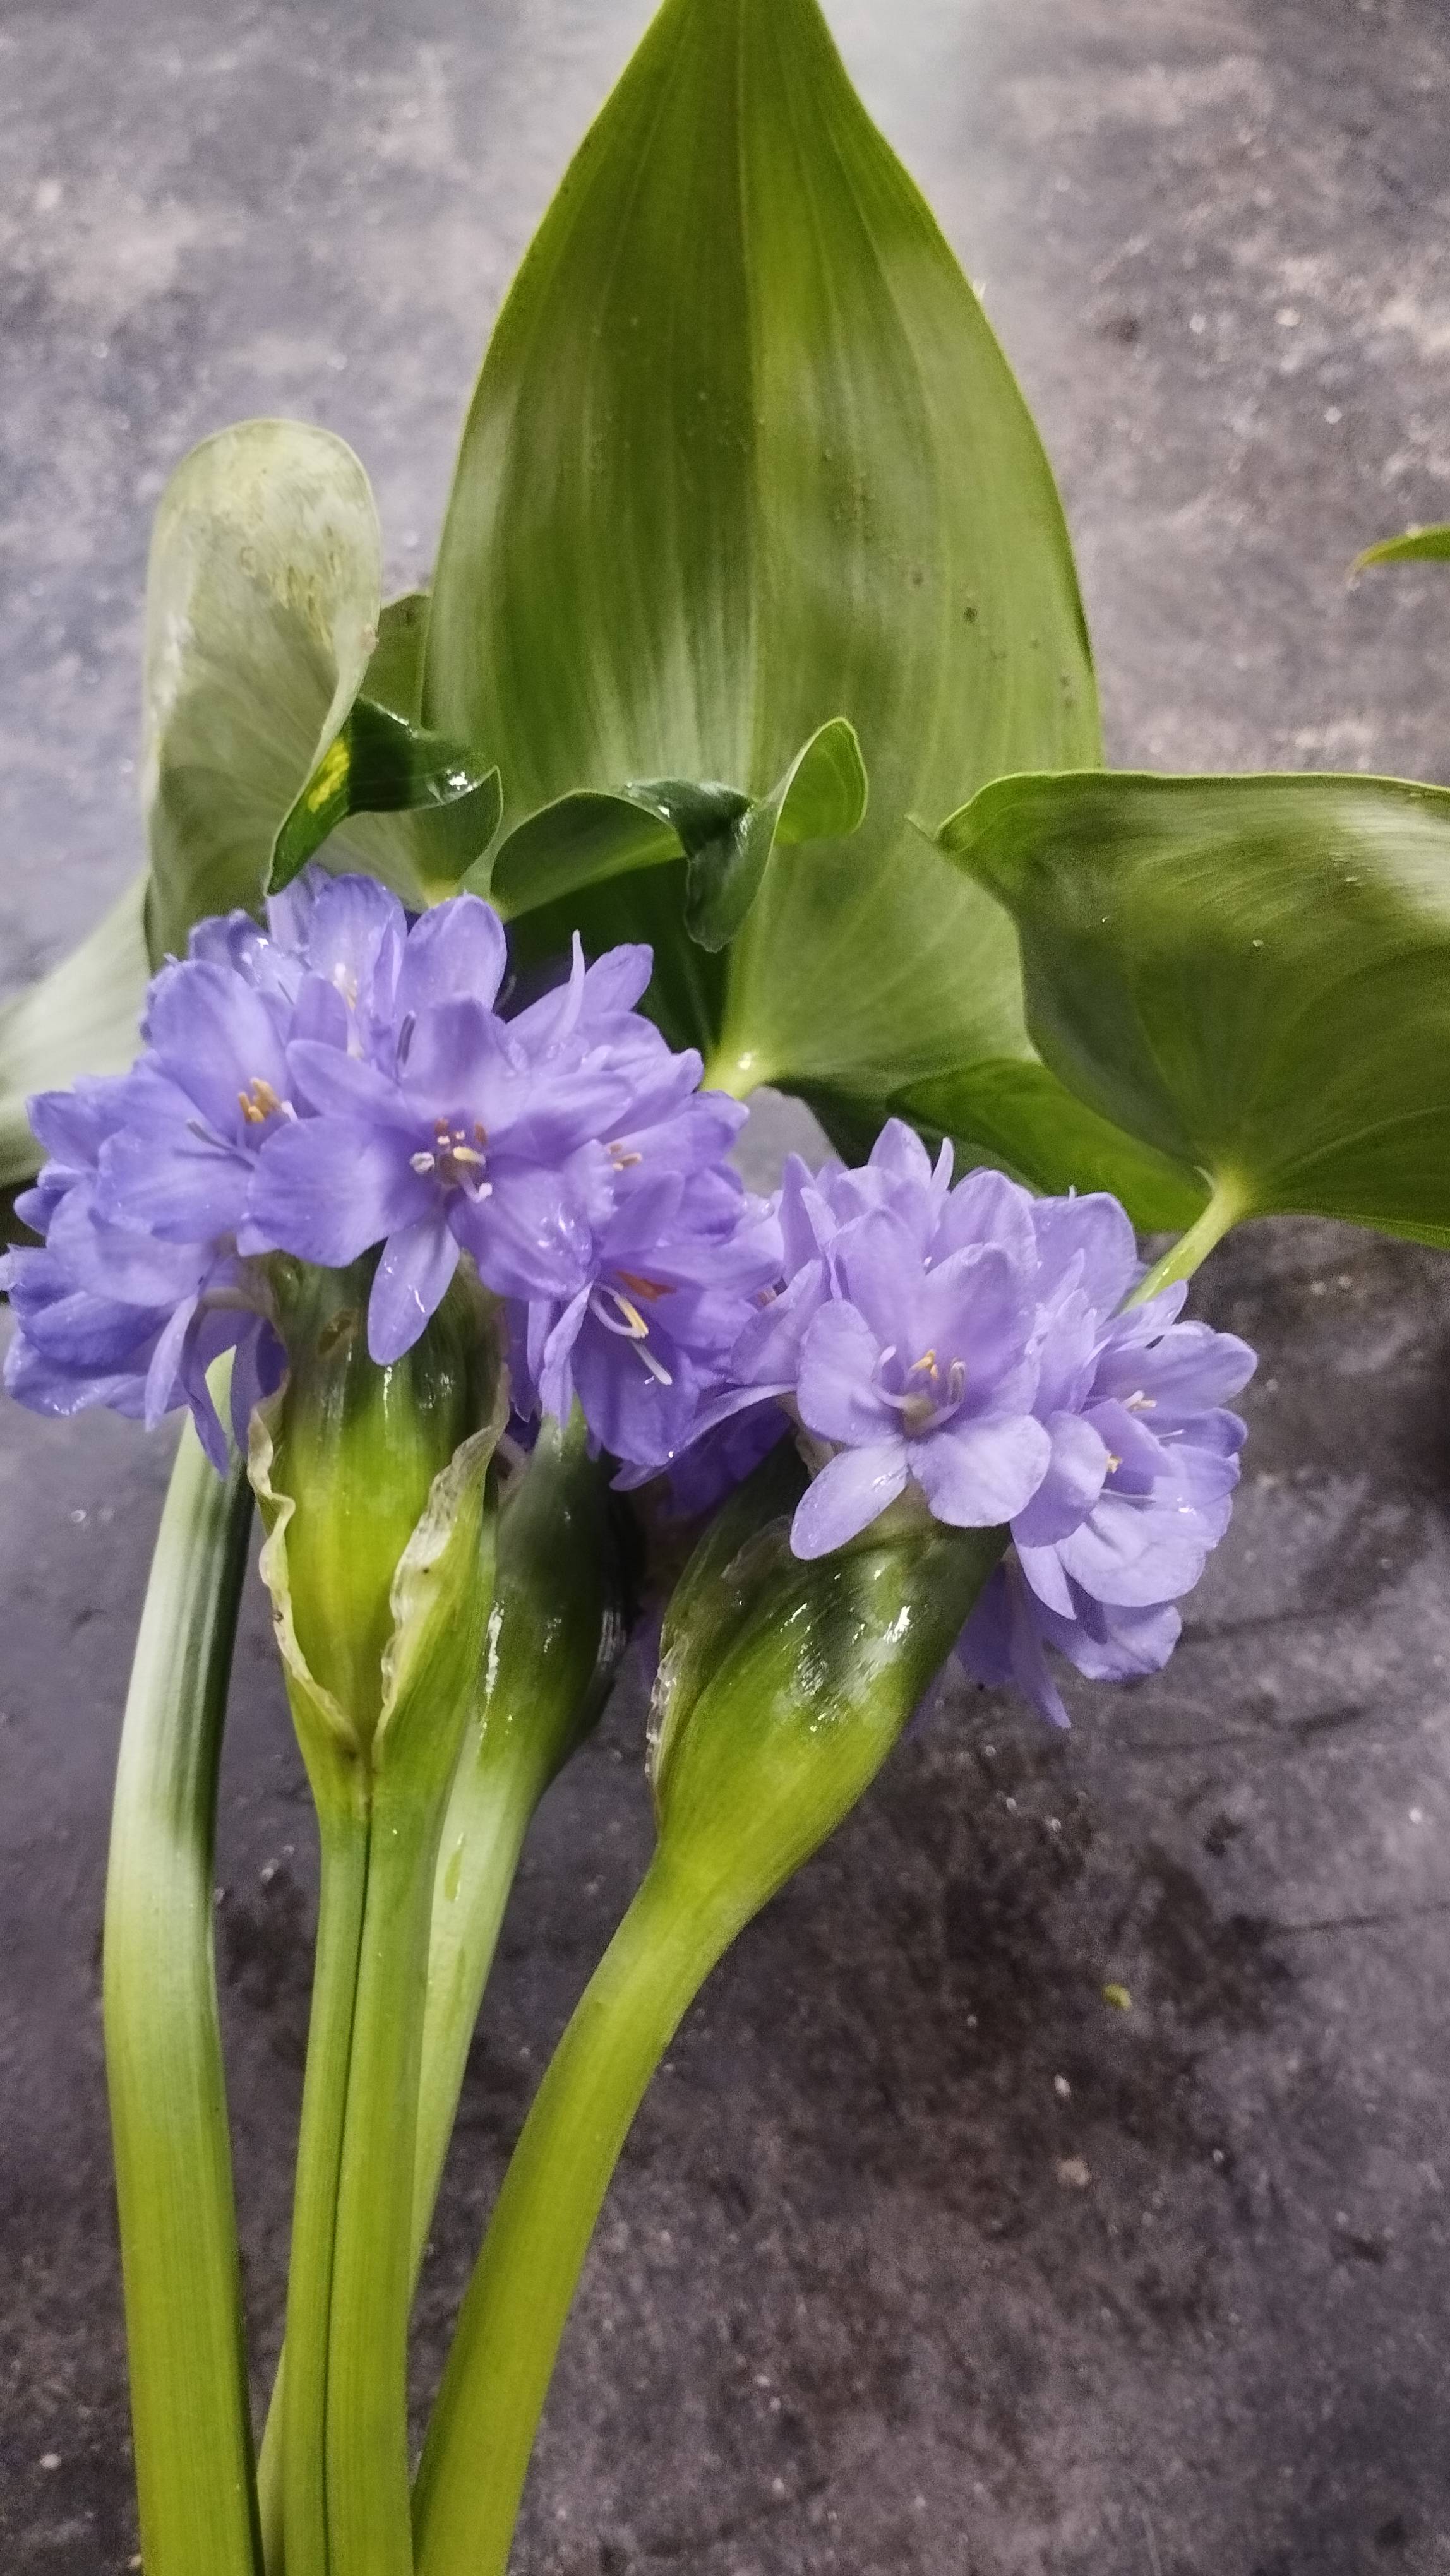
Species: Heartleaf False Pickerelweed (Monochoria korsakowii)